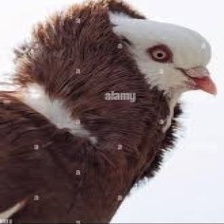
Species: JACOBIN PIGEON
Scientific name: COLUMBA LIVIA